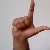
The image shows a hand gesture representing the letter 'L' in Indian Sign Language.